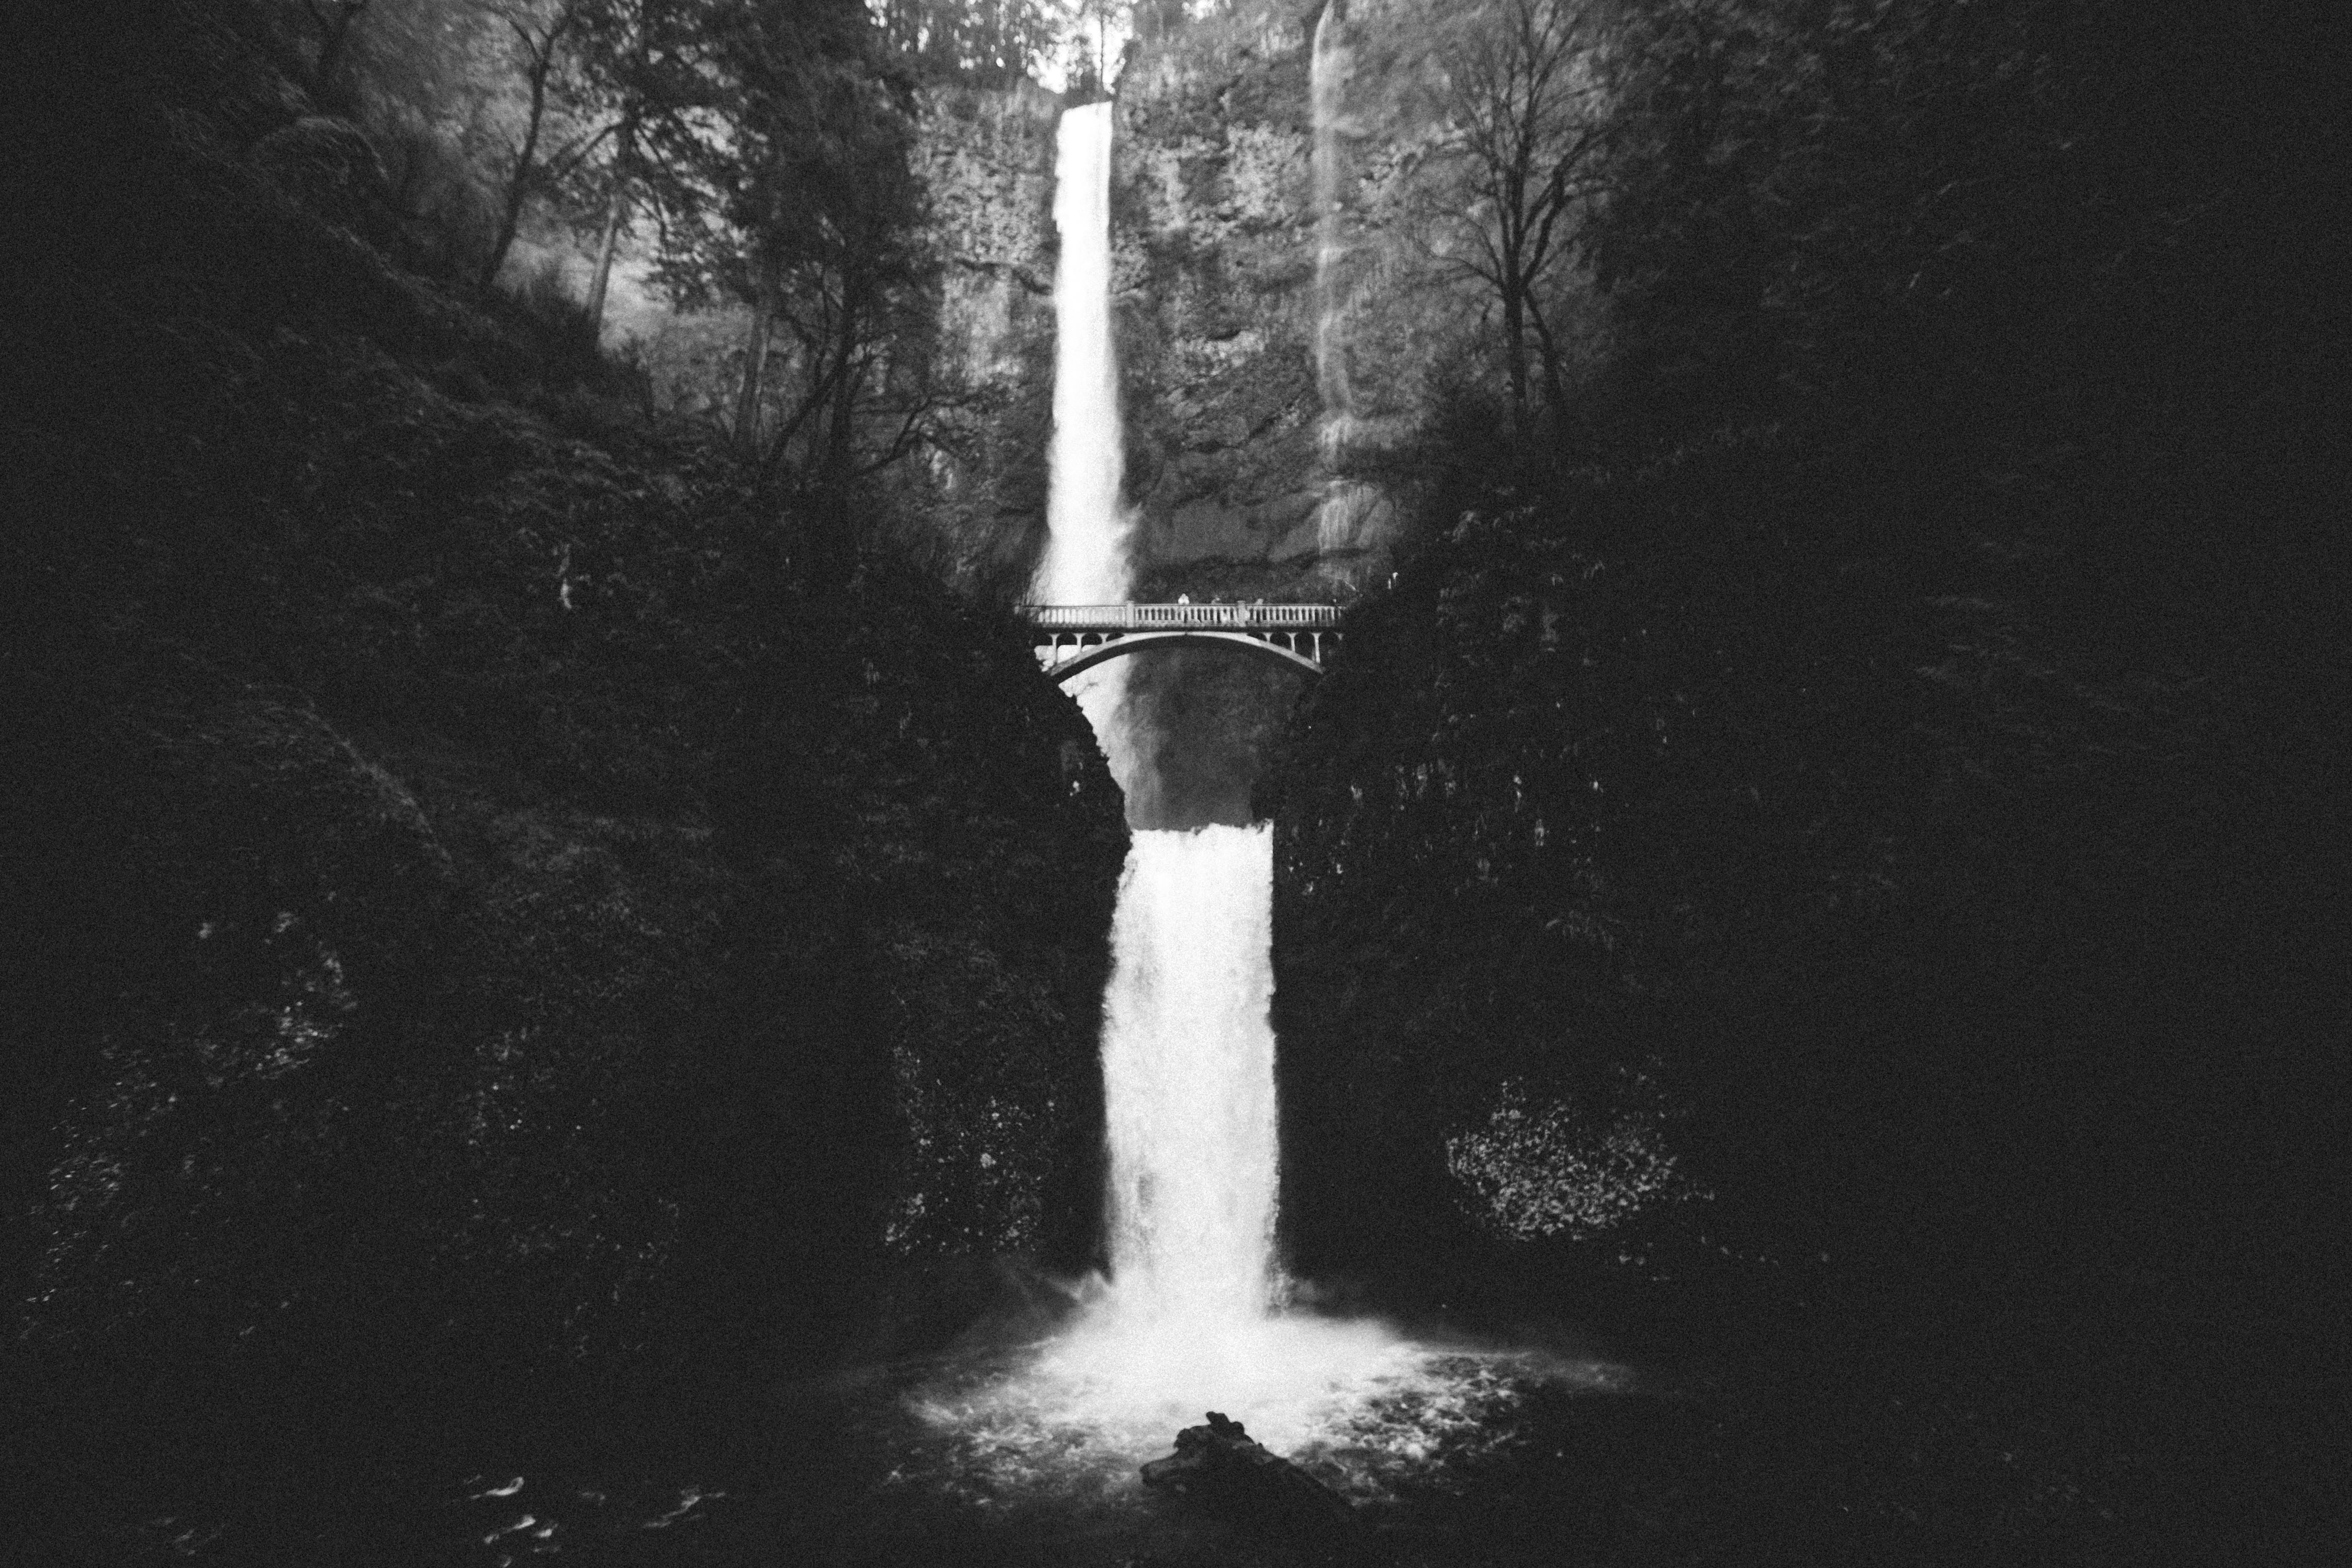
black and white, white, darkness, black, monochrome, photograph, image, monochrome photography